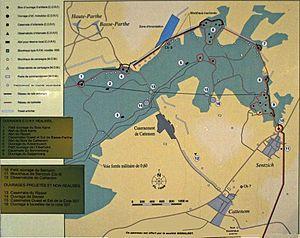
Plan des forts de la forêt de Cattenom, exposé à l'ouvrage du Galgenberg. Version modifiée et téléversée en février 2012..
Cattenom est une commune française située dans le département de la Moselle. Située en Lorraine, la commune fait partie depuis 2016 de la région administrative Grand Est.